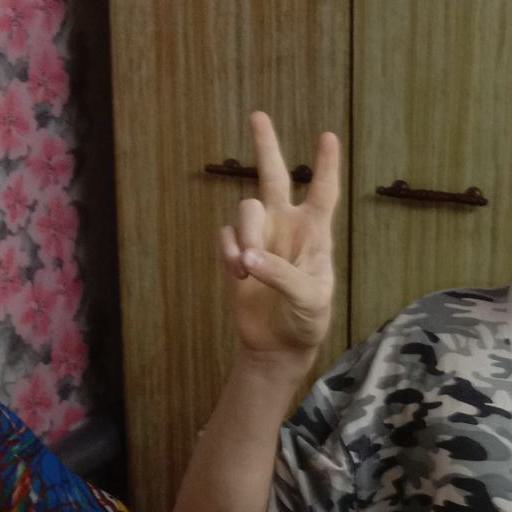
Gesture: peace